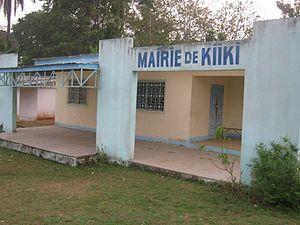
vue partielle de la mairie de Kiiki
Kiiki est une commune du Cameroun située dans la région du Centre et le département du Mbam-et-Inoubou, à 5 kilomètres de Bafia, le chef-lieu du département, et à 126 kilomètres de Yaoundé, la capitale du pays. C'est aussi un arrondissement.